Rockin' Dopsie

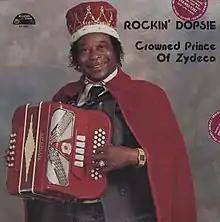
The cover for Rockin' Dopsie's 1986 "Crowned Prince of Zydeco" (Maison de Soul)

Alton Jay Rubin (February 10, 1932 – August 26, 1993), who performed as Rockin' Dopsie (sometimes Rockin' Dupsee), was an American zydeco singer and accordion player who had success first in Europe and later in the United States. He played accordion on "That Was Your Mother" on Paul Simon's album "Graceland" (1986).